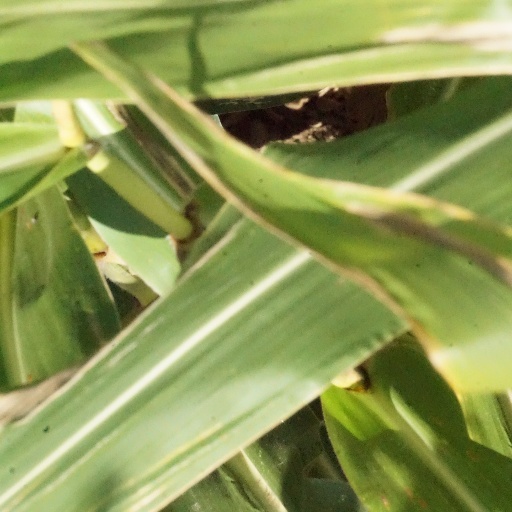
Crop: maize; corn